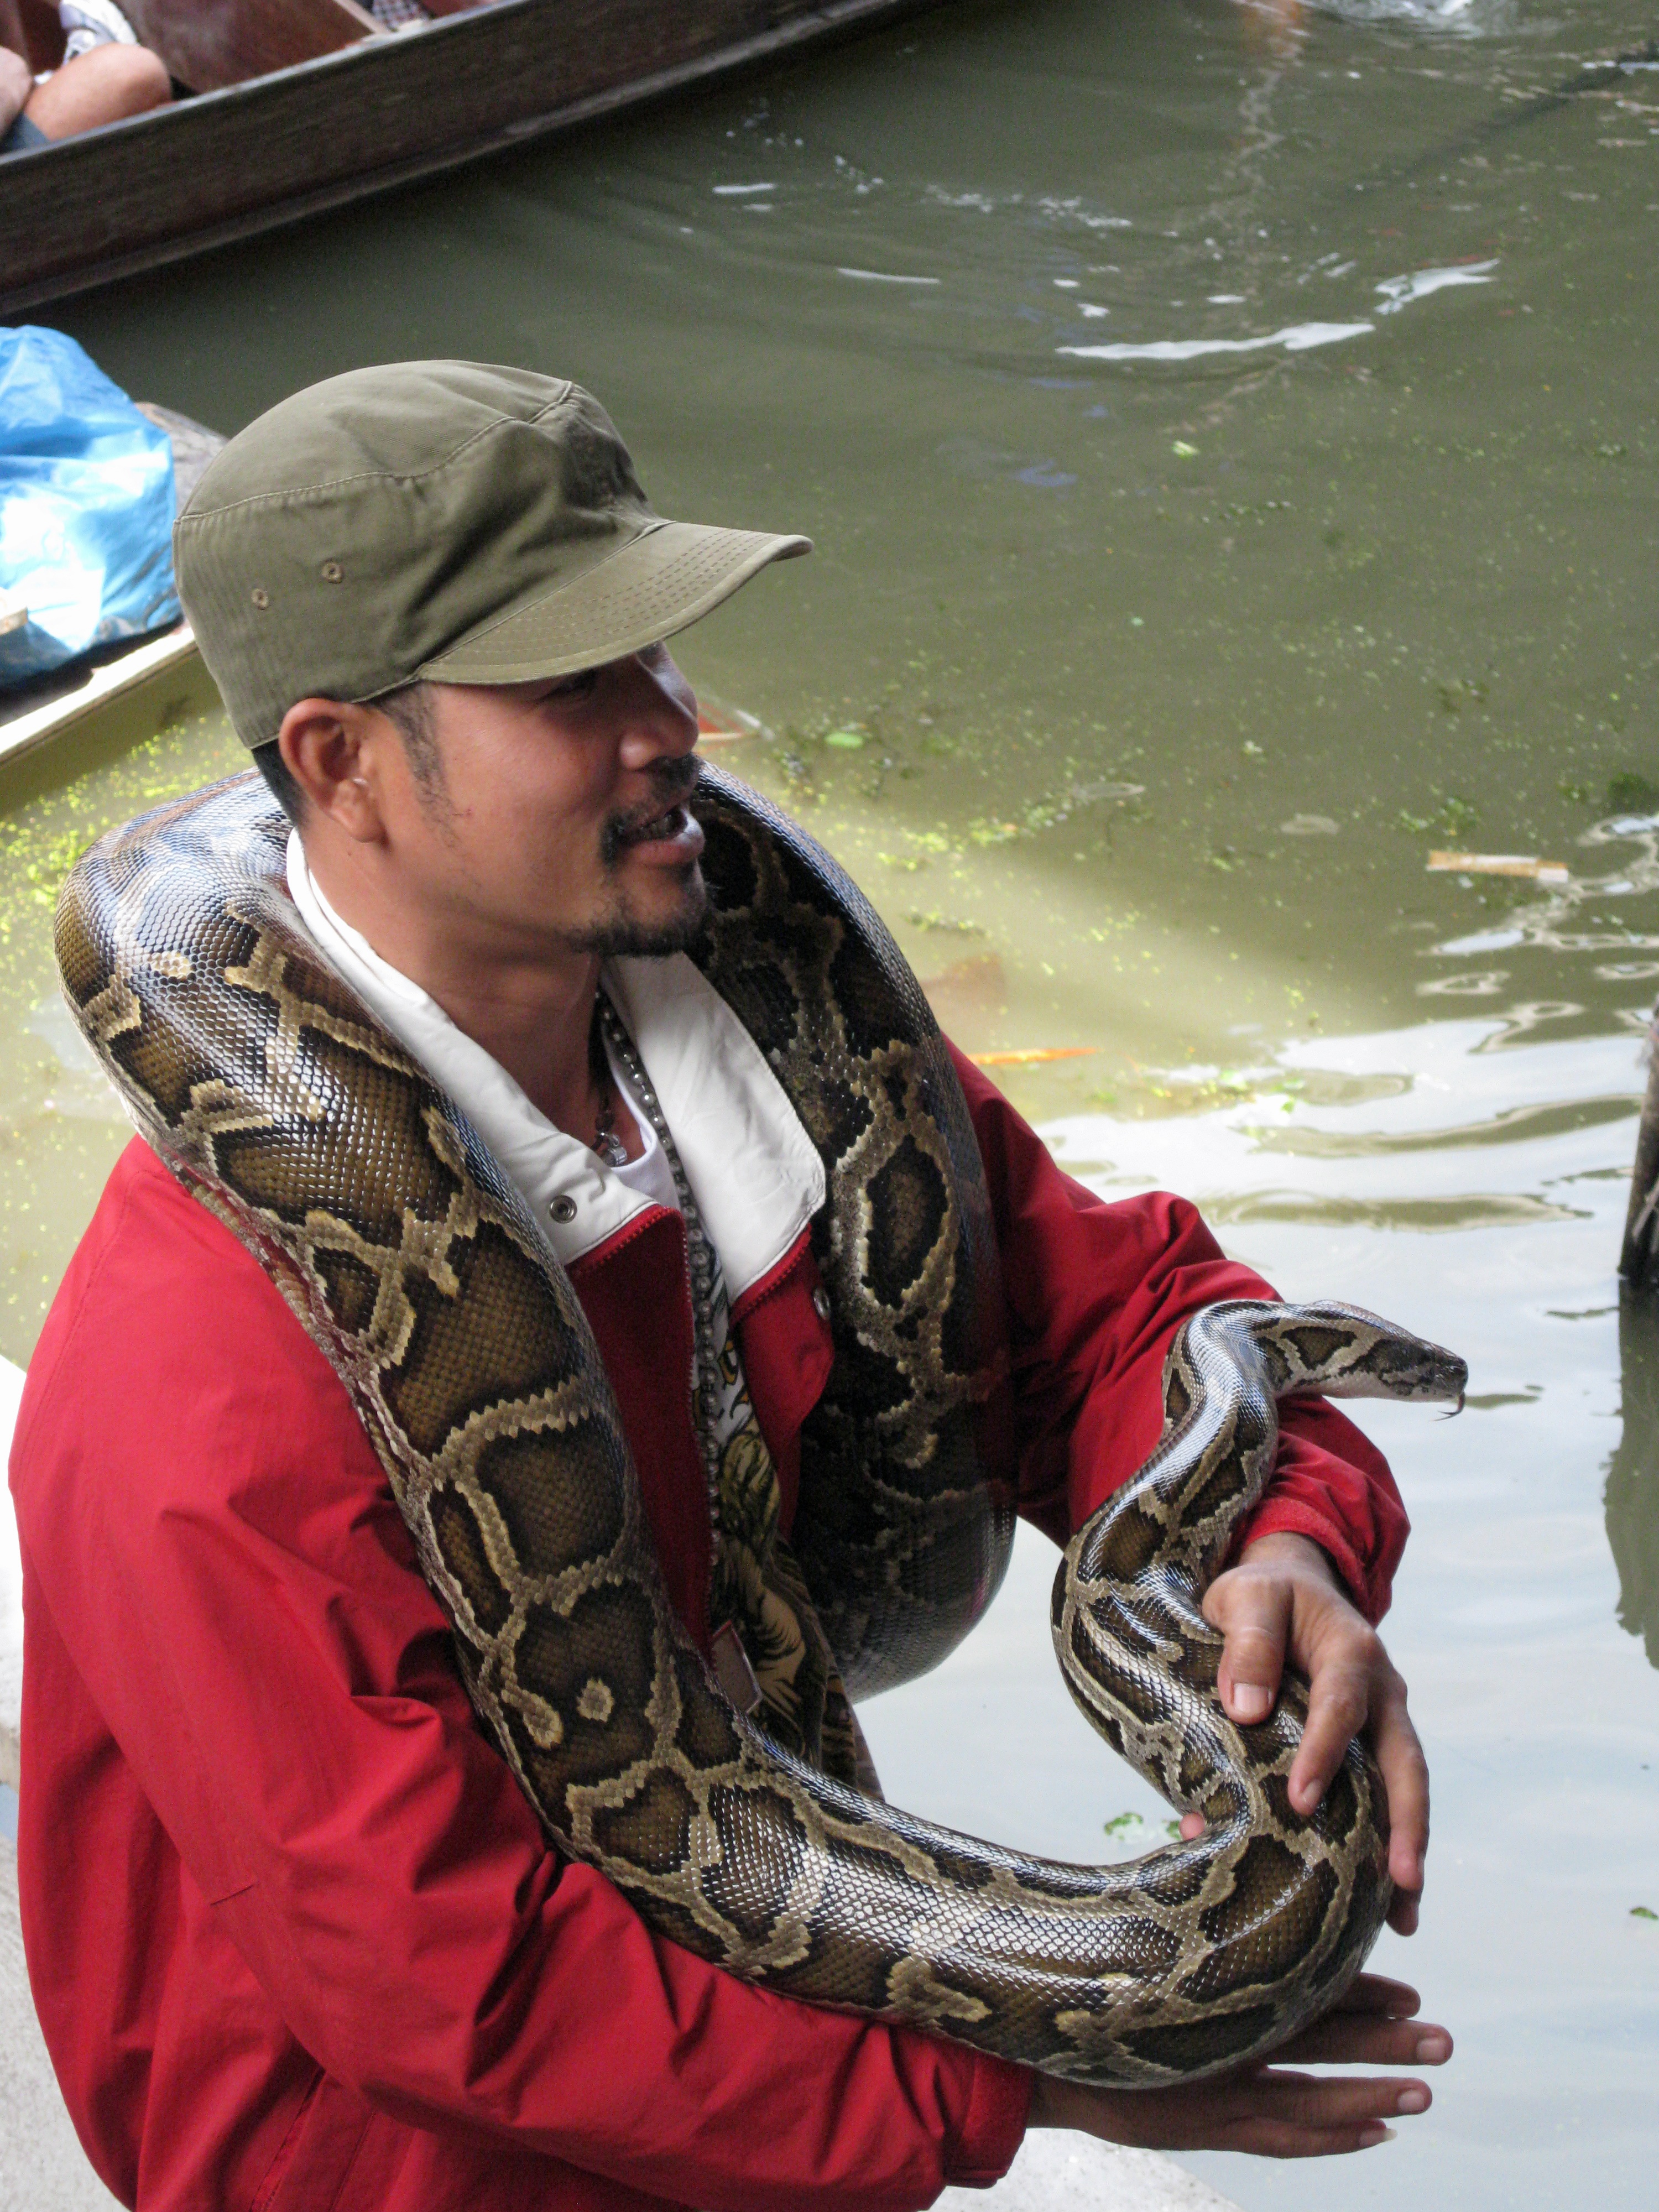
water, travel, recreation, headgear, thailand, bangkok, floating market